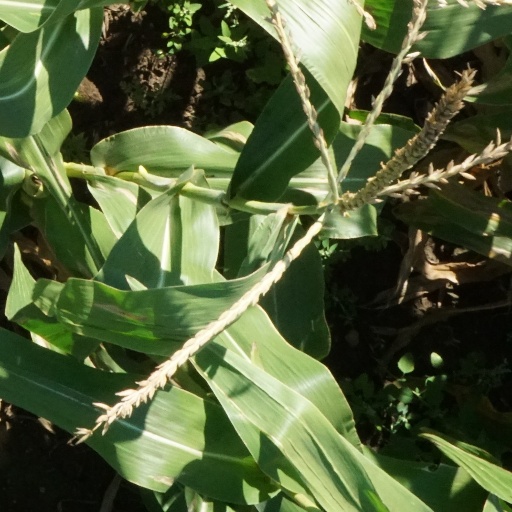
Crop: maize; corn